Louise Boyle

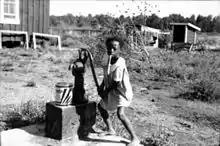
"A young Black girl operates a water pump at Delta Cooperative with balloon in her mouth" by Boyle

Boyle often documented African Americans who persevered through the struggles of the Depression. Especially prominent in her work are the ideas of togetherness and shared struggle. Her photos depict how southern African Americans worked together to form a collective future that would benefit everyone. Many of her photos show African Americans picking cotton, working for unions, or just living daily life in their homes.